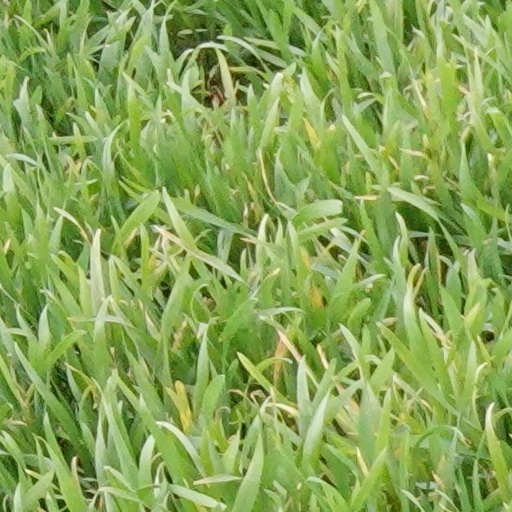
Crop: wheat